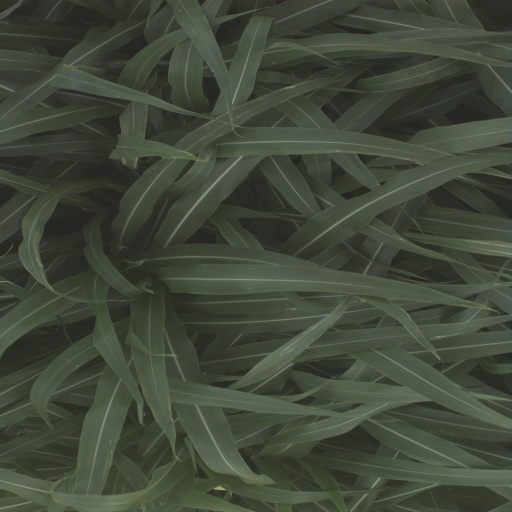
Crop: sorghum